Wild animal suffering

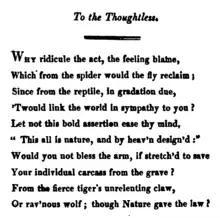
Isaac Gompertz's 1813 poem "To the Thoughtless"

It has been argued that much of people's knowledge about wild animals comes from wildlife documentaries, which have been described as non-representative of the reality of wild animal suffering because they underrepresent uncharismatic animals who may have the capacity to suffer, such as animals who are preyed upon, as well as small animals and invertebrates. In addition, it is argued that such documentaries focus on adult animals, while the majority of animals who likely suffer the most, die before reaching adulthood; that wildlife documentaries don't generally show animals suffering from parasitism; that such documentaries can leave viewers with the false impression that animals who have been attacked by predators and suffered serious injury survived and thrived afterwards; and that much of the particularly violent incidents of predation are not included. In an interview, the documentary broadcaster David Attenborough stated: "People who accuse us of putting in too much violence, [should see] what we leave on the cutting-room floor."